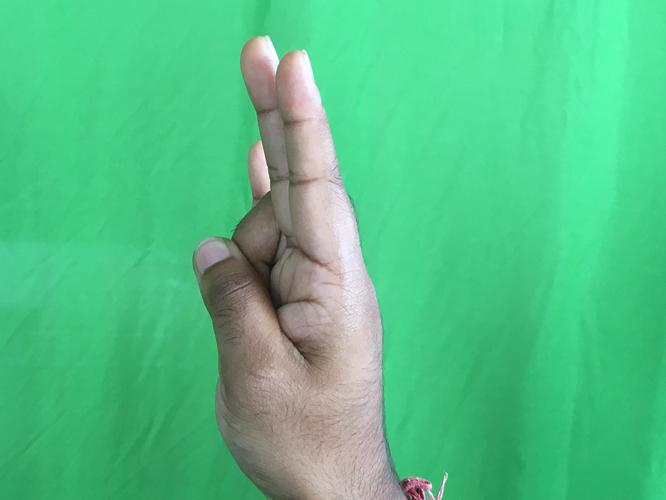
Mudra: Mayura
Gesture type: single_hand